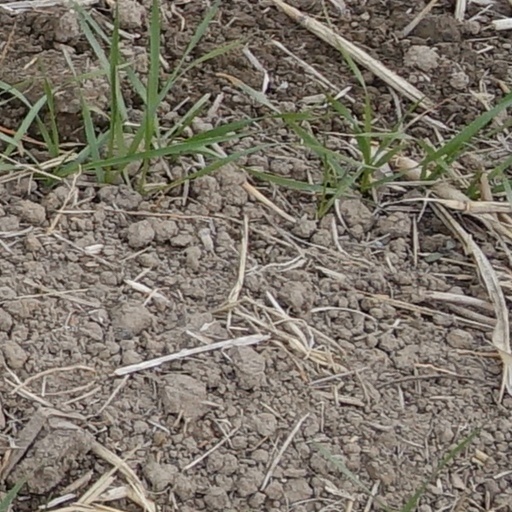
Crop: wheat